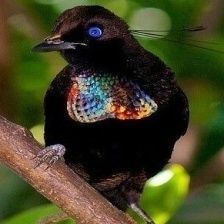
Species: WILSONS BIRD OF PARADISE
Scientific name: CICINNURUS RESPUBLICA